2002 PDC World Darts Championship

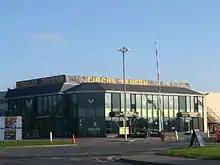
The Circus Tavern, where the tournament was held

A total of 31 players automatically qualified for the main draw with 16 of them seeded. Alan Warriner was seeded first and Phil Taylor was the second seed. The remaining place was decided by a play-off round contested by members of the Professional Dart Players Association at the Beaufort Arms, Birmingham on 8 December 2001. Matt Chapman was the player who advanced from qualifying to the main draw, making his debut and only appearance at the tournament. Six more players debuted in the competition: Ronnie Baxter, Steve Beaton, Andy Jenkins, Chris Mason, Kevin Painter and Paul Williams after they moved to the PDC from the BDO. The maximum number of sets contested in a match increased from seven in the first round to eleven from the second round to the semi-finals, leading up to the final which was played as best-of-thirteen sets. Sponsored by the lager company Skol, the tournament had a total prize fund of £205,000, and the host broadcaster was Sky Sports.